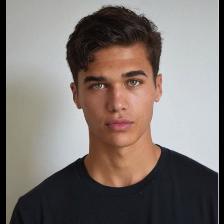
Label: Human